Cathode-ray tube

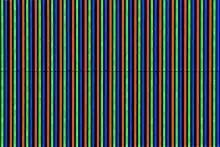
Magnified view of a Trinitron (aperture grille) color CRT. A thin horizontal support wire is visible.

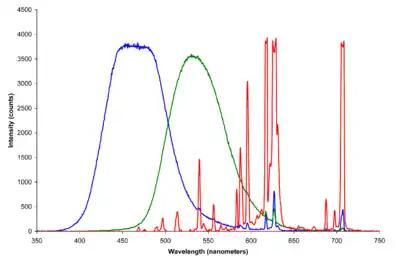
Spectra of constituent blue, green and red phosphors in a common CRT

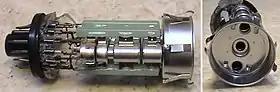
The in-line electron guns of a color CRT TV

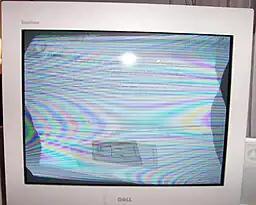
A degaussing in progress

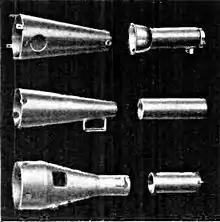
Mu metal magnetic shields for oscilloscope CRTs

Color CRTs use three different phosphors which emit red, green, and blue light respectively. They are packed together in stripes (as in aperture grille designs) or clusters called "triads" (as in shadow mask CRTs).